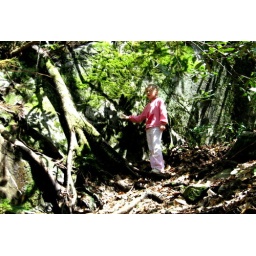
Near the mossy rock and a big tree root that comes over it.